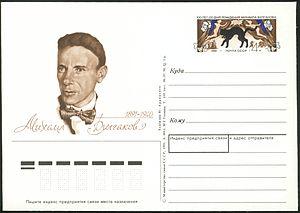
Mikhaïl Afanassievitch Boulgakov, né le 3 mai 1891 à Kiev et mort le 10 mars 1940 à Moscou, est un écrivain et médecin russe puis soviétique.